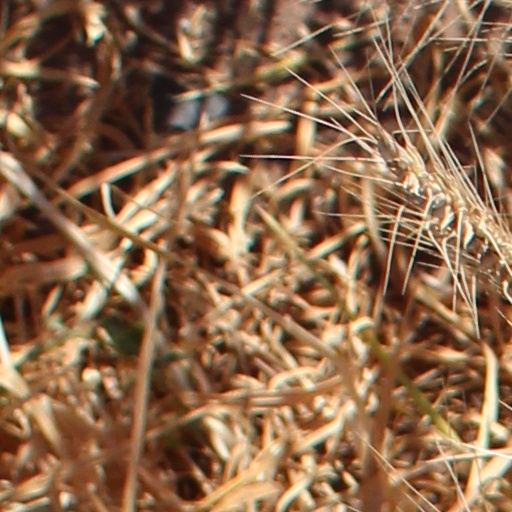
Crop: wheat